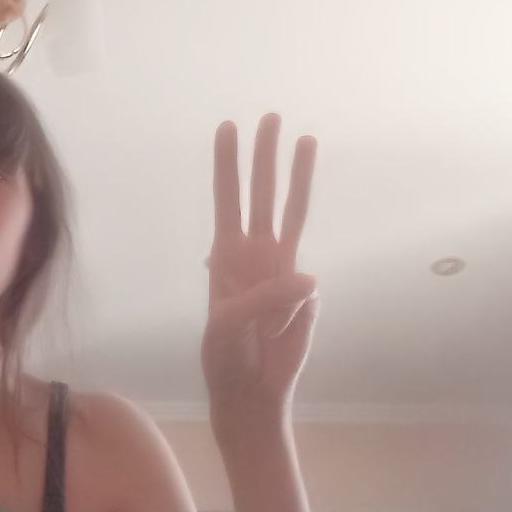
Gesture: three